DMo (artist)

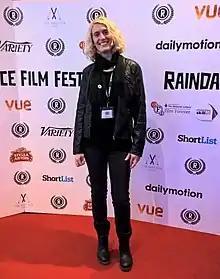
DMo attending 23rd Raindance Film Festival in London, England in September 2015.

Danielle Oke is an Australian English artist, writer, director and songwriter who creates under the artist name DMo. As an artist she has had painting, installation and video art exhibited internationally. In film she has had short films produced as writer or writer/director. As a songwriter she has written songs for independent film soundtracks.